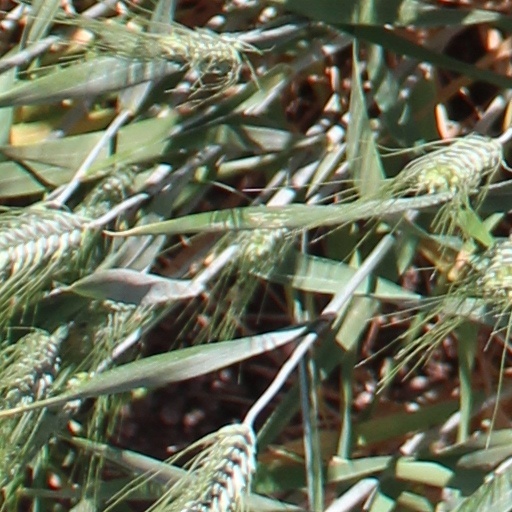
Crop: wheat